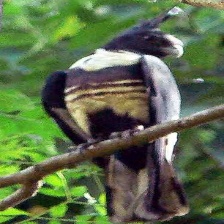
Species: BLACK BAZA
Scientific name: AVICEDA LEUPHOTES